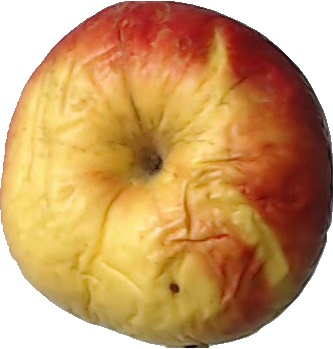
Label: apple_red_yellow_1